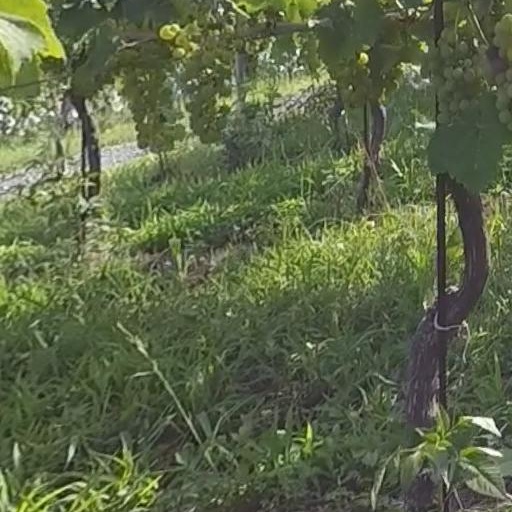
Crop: grape